Price index

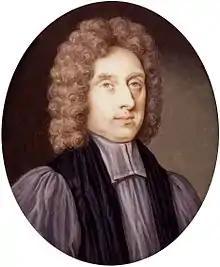
William Fleetwood

The origins of price indices are debated, with no clear consensus on their inventor. The earliest reported research in this area came from Rice Vaughan, who in his 1675 book "A Discourse of Coin and Coinage" analyzed price level changes in England. Vaughan sought to distinguish inflation from precious metals imported by Spain from the New World from effects of currency debasement. By comparing labor statutes from his era to those under Edward III (e.g., Statute of Labourers of 1351), he used wage levels as a proxy for a basket of goods, concluding prices had risen six- to eight-fold over a century. Though a pioneer, Vaughan did not actually compute an index.